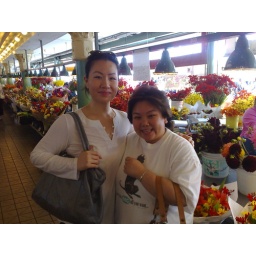
for a change, we're not standing in front or eating any food :)